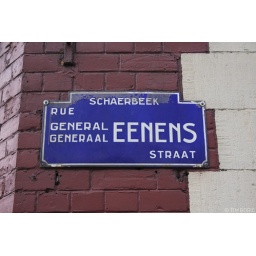
Opgeleid in Delft en Breda. Voegde zich bij de Belgische opstandelingen tegen de noordelijke Nederlanden in 1830&lt;i&gt;Enamel street sign in Brussels&lt;/i&gt;